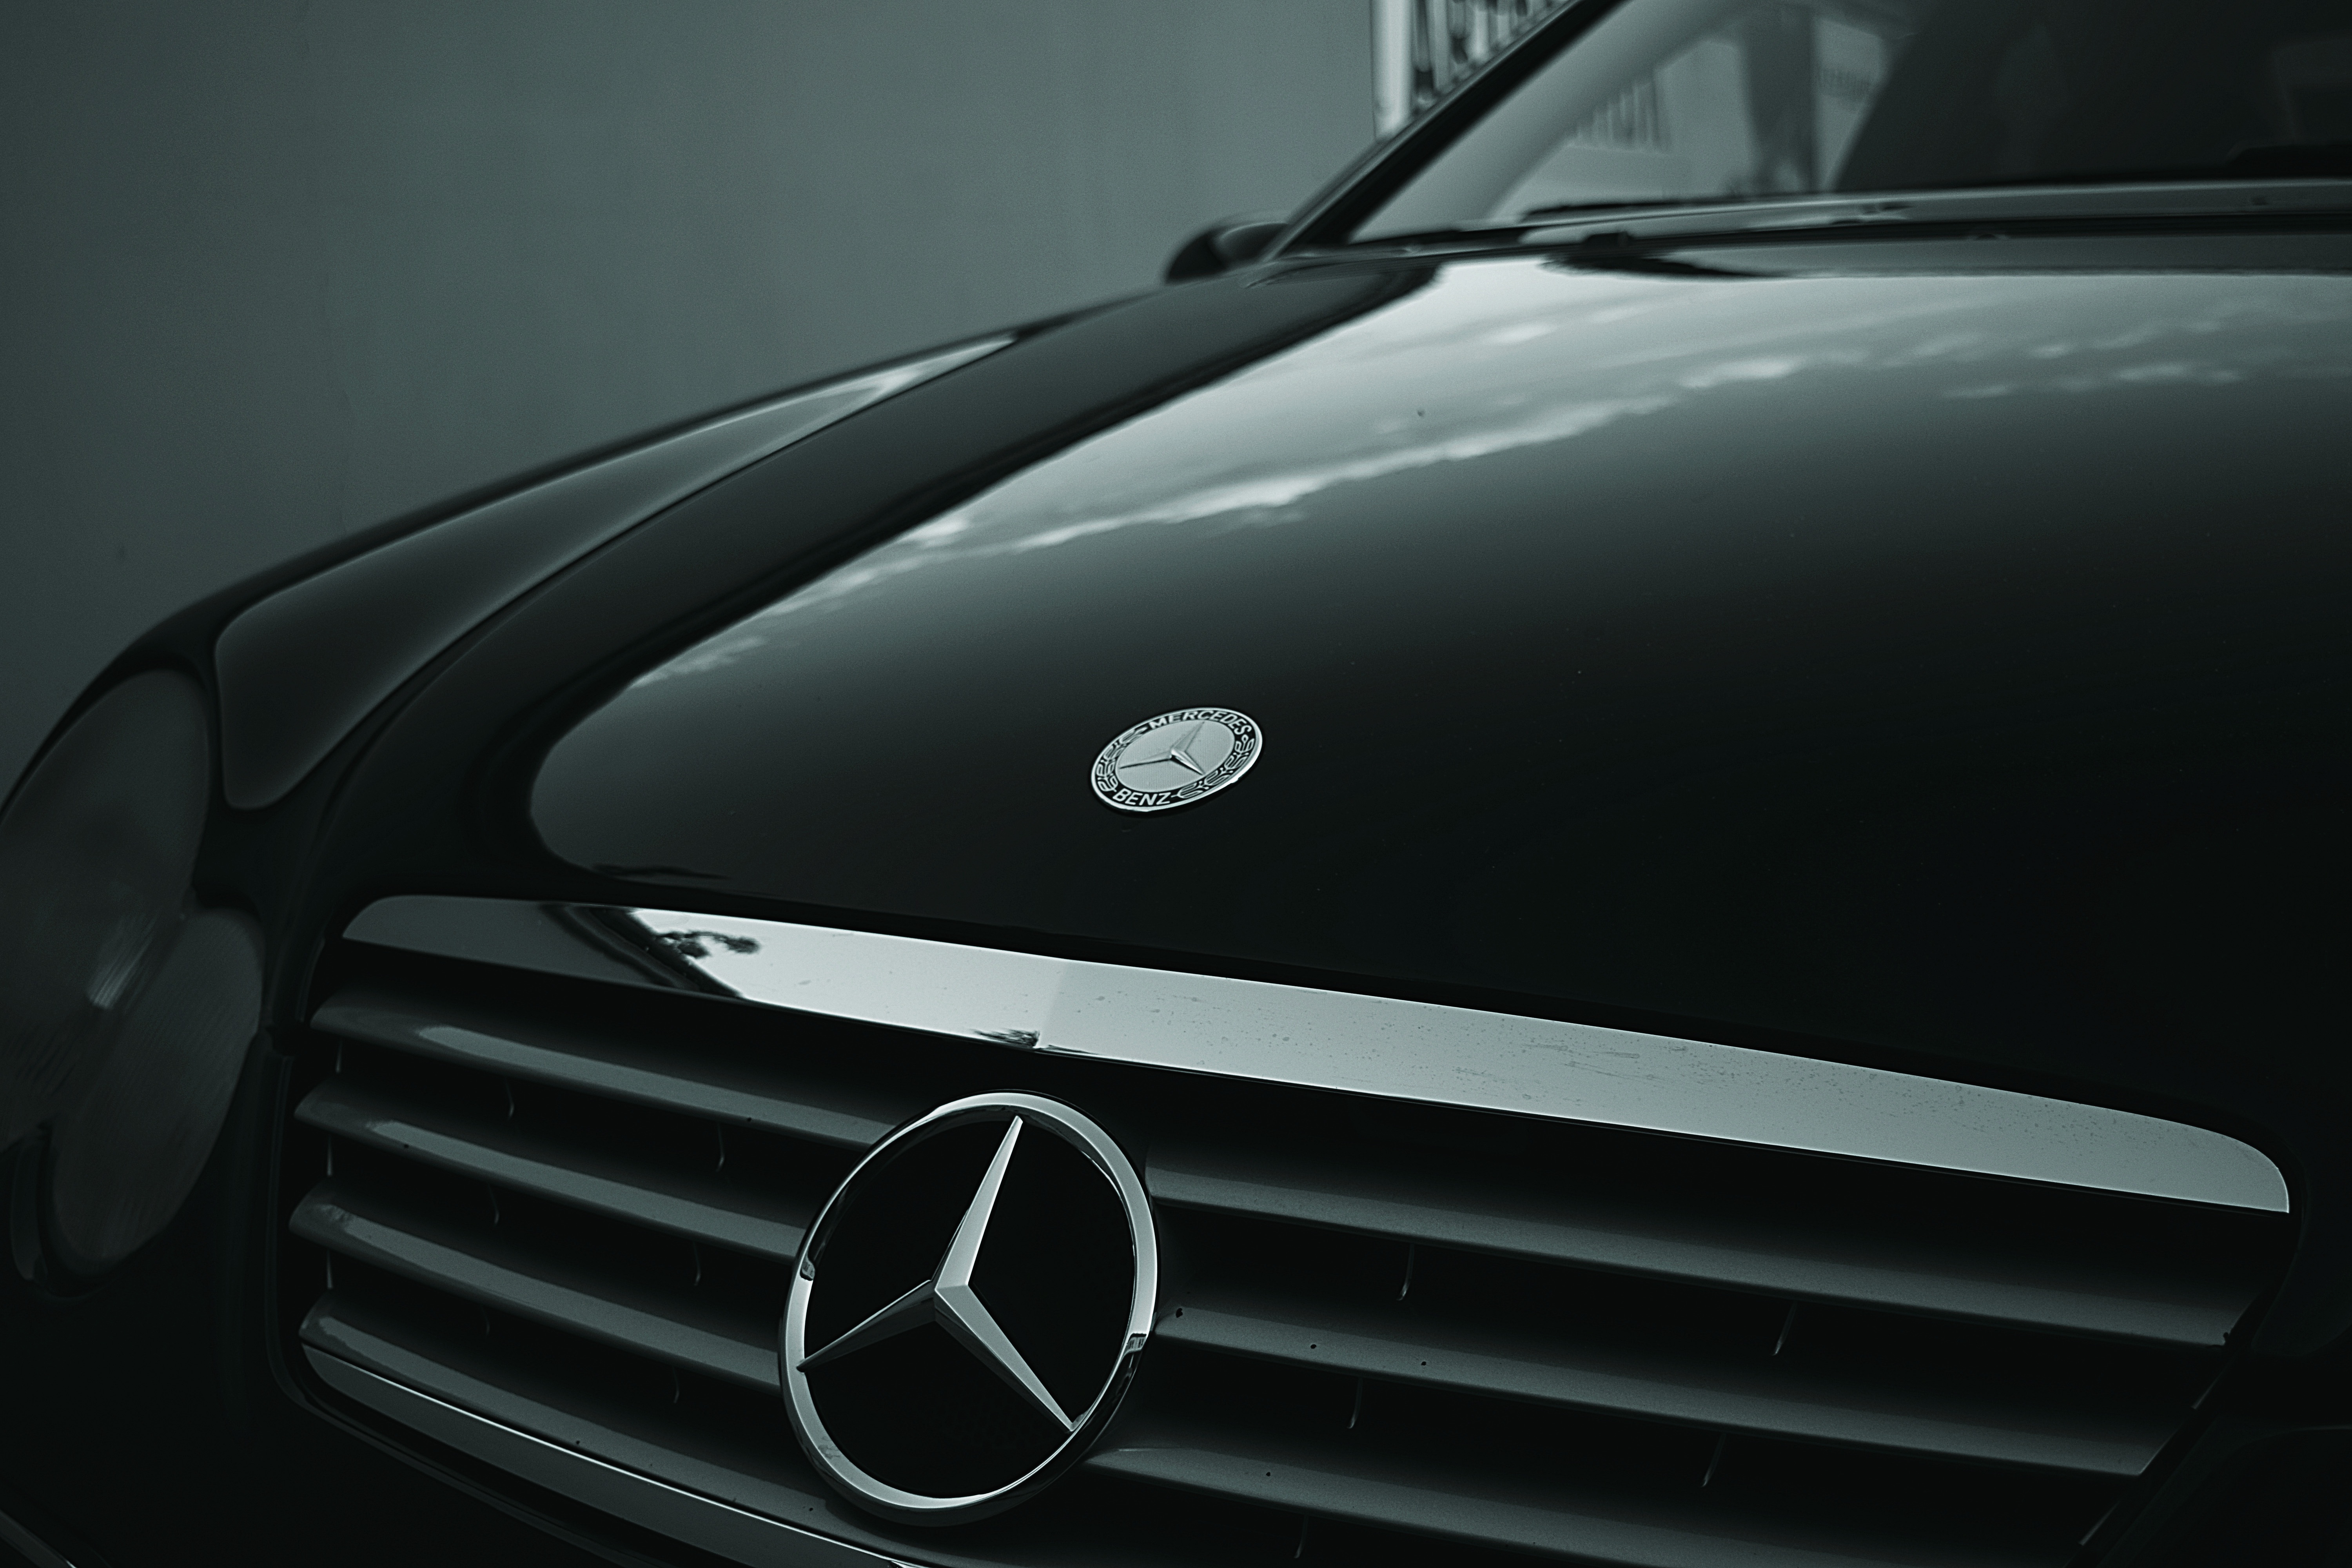
car, wheel, automobile, transportation, transport, vehicle, drive, windshield, black, speed, modern, grille, emblem, automotive, sports car, grill, hood, bumper, supercar, chrome, luxury, design, sedan, mercedes, classic, german, coupe, fast, mercedes benz, decal, benz, land vehicle, automobile make, automotive exterior, automotive design, luxury vehicle, performance car